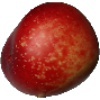
Label: Nectarine 1